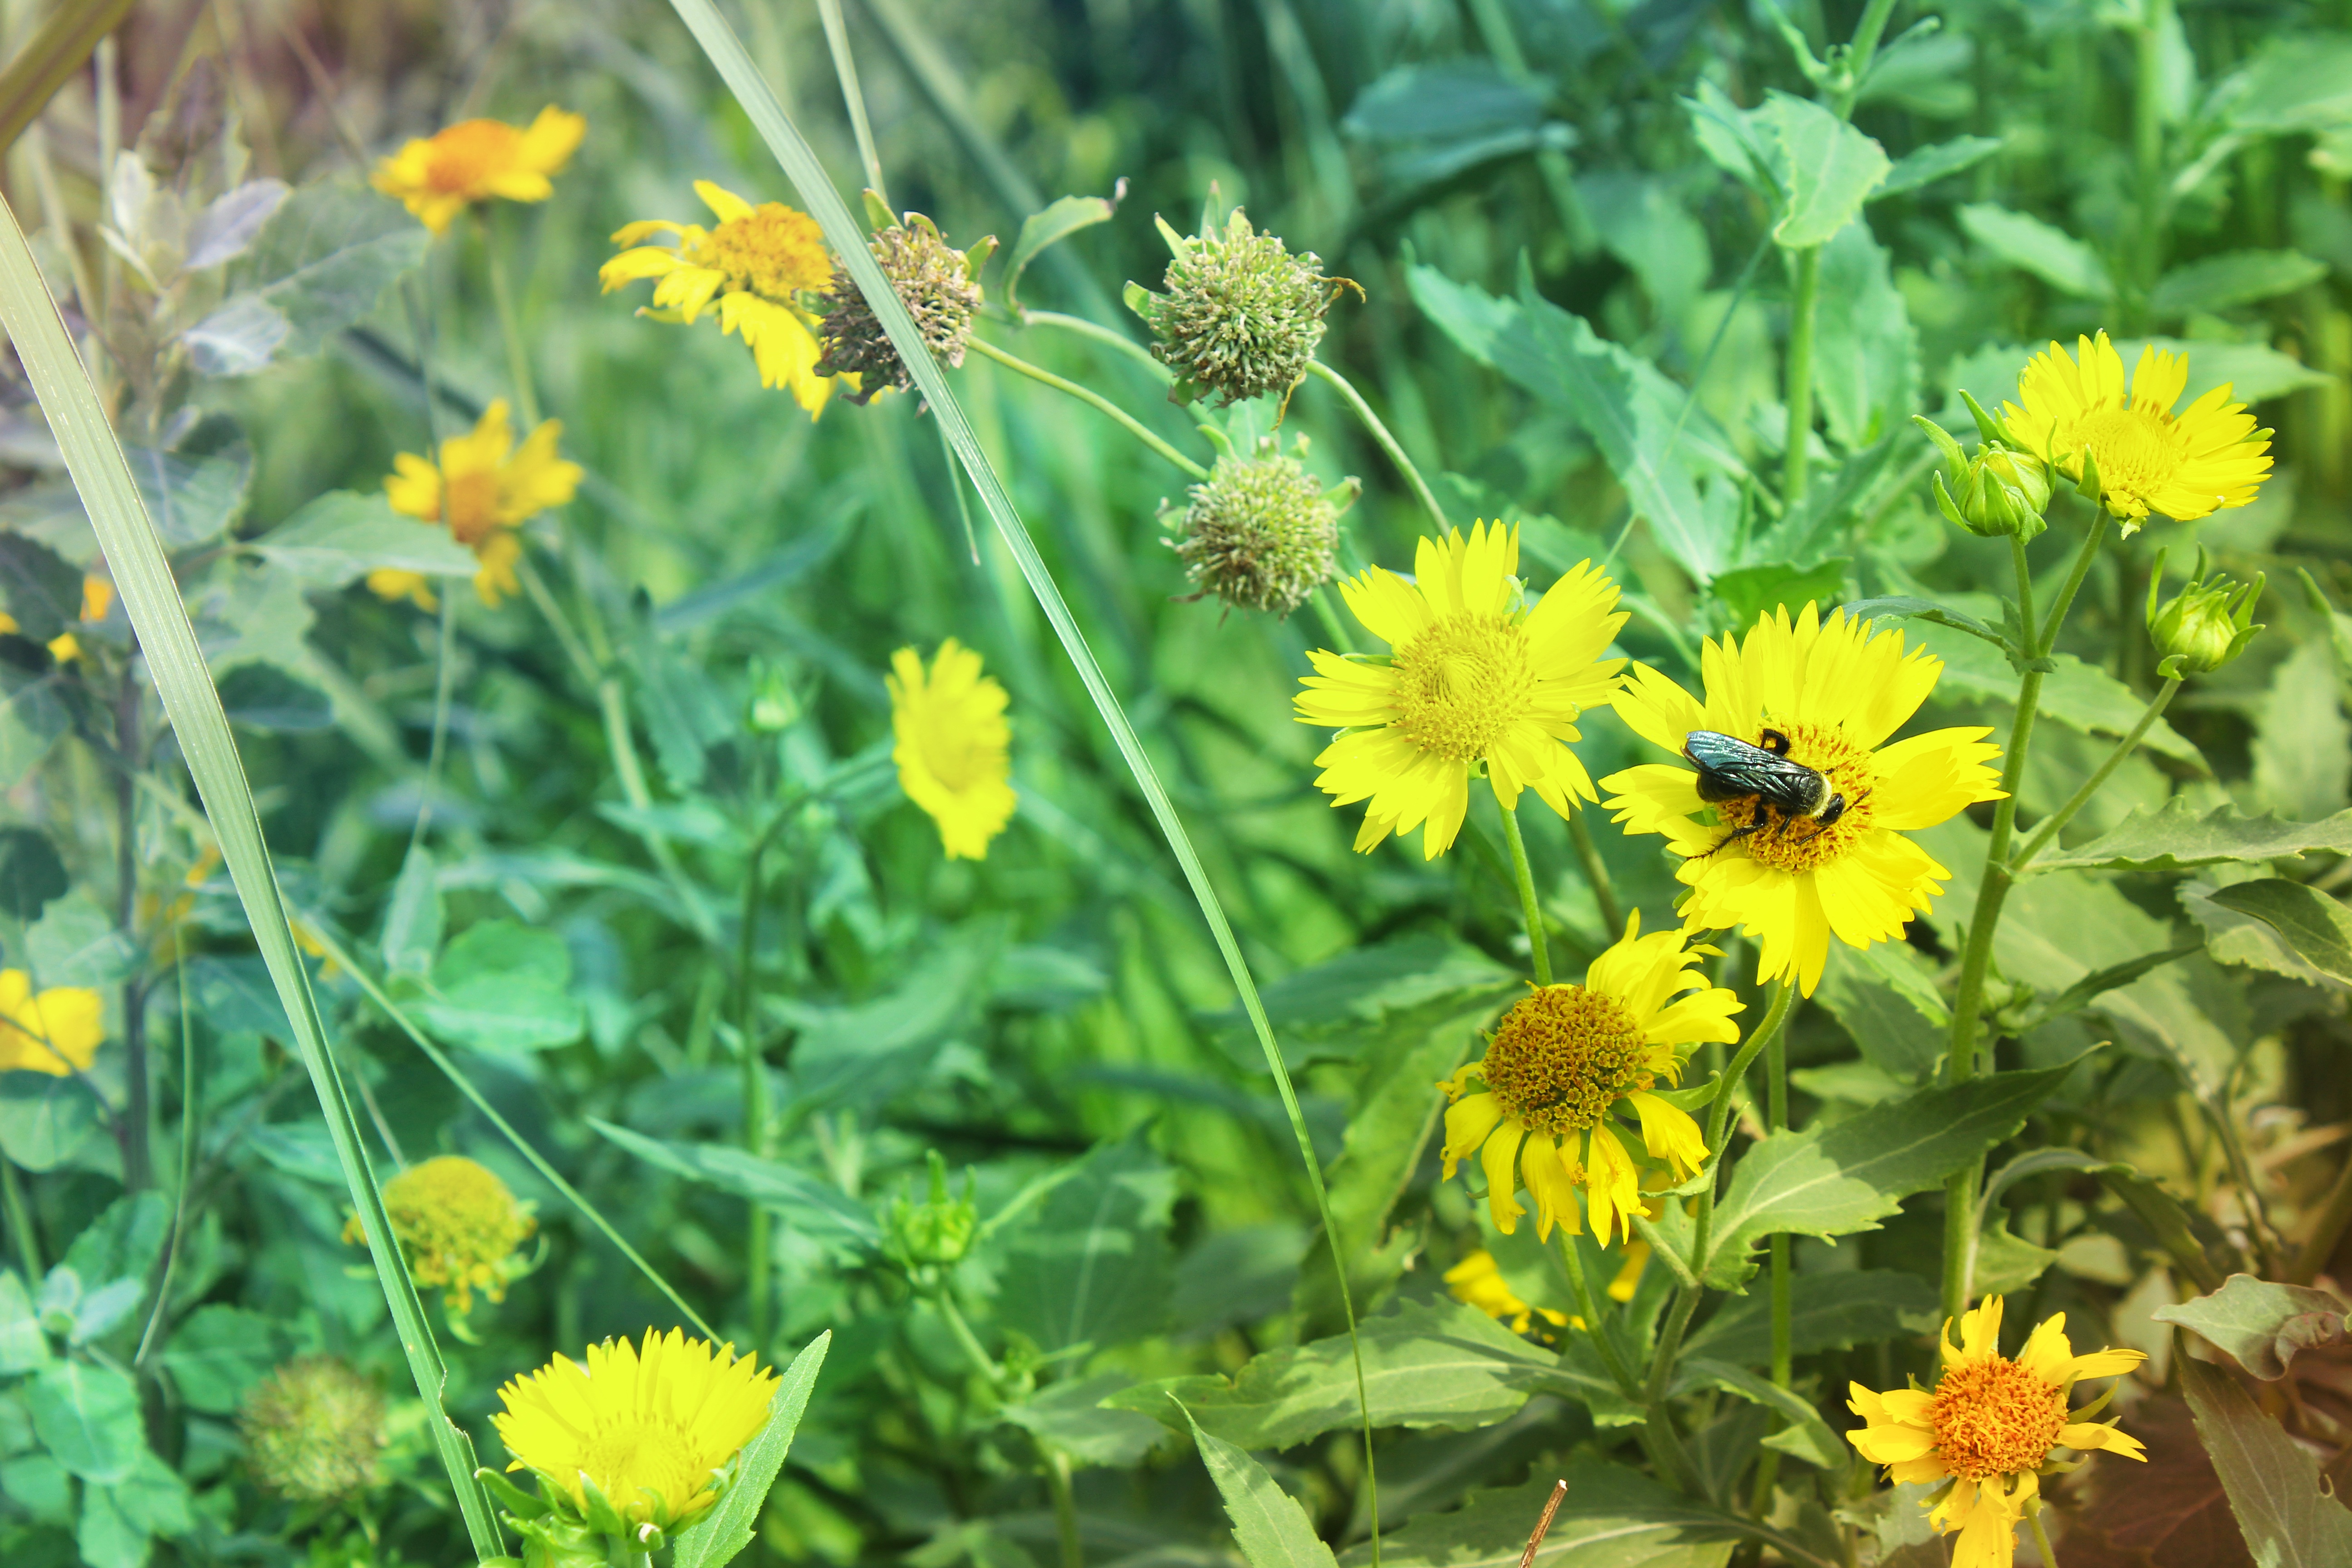
nature, plant, field, meadow, prairie, leaf, flower, floral, green, herb, natural, colorful, yellow, garden, flora, wildflower, flowers, flower garden, nectar, tansy, flowering plant, daisy family, calendula, sulfur cosmos, annual plant, common tansy, land plant, chamaemelum nobile, flatweed, sow thistles